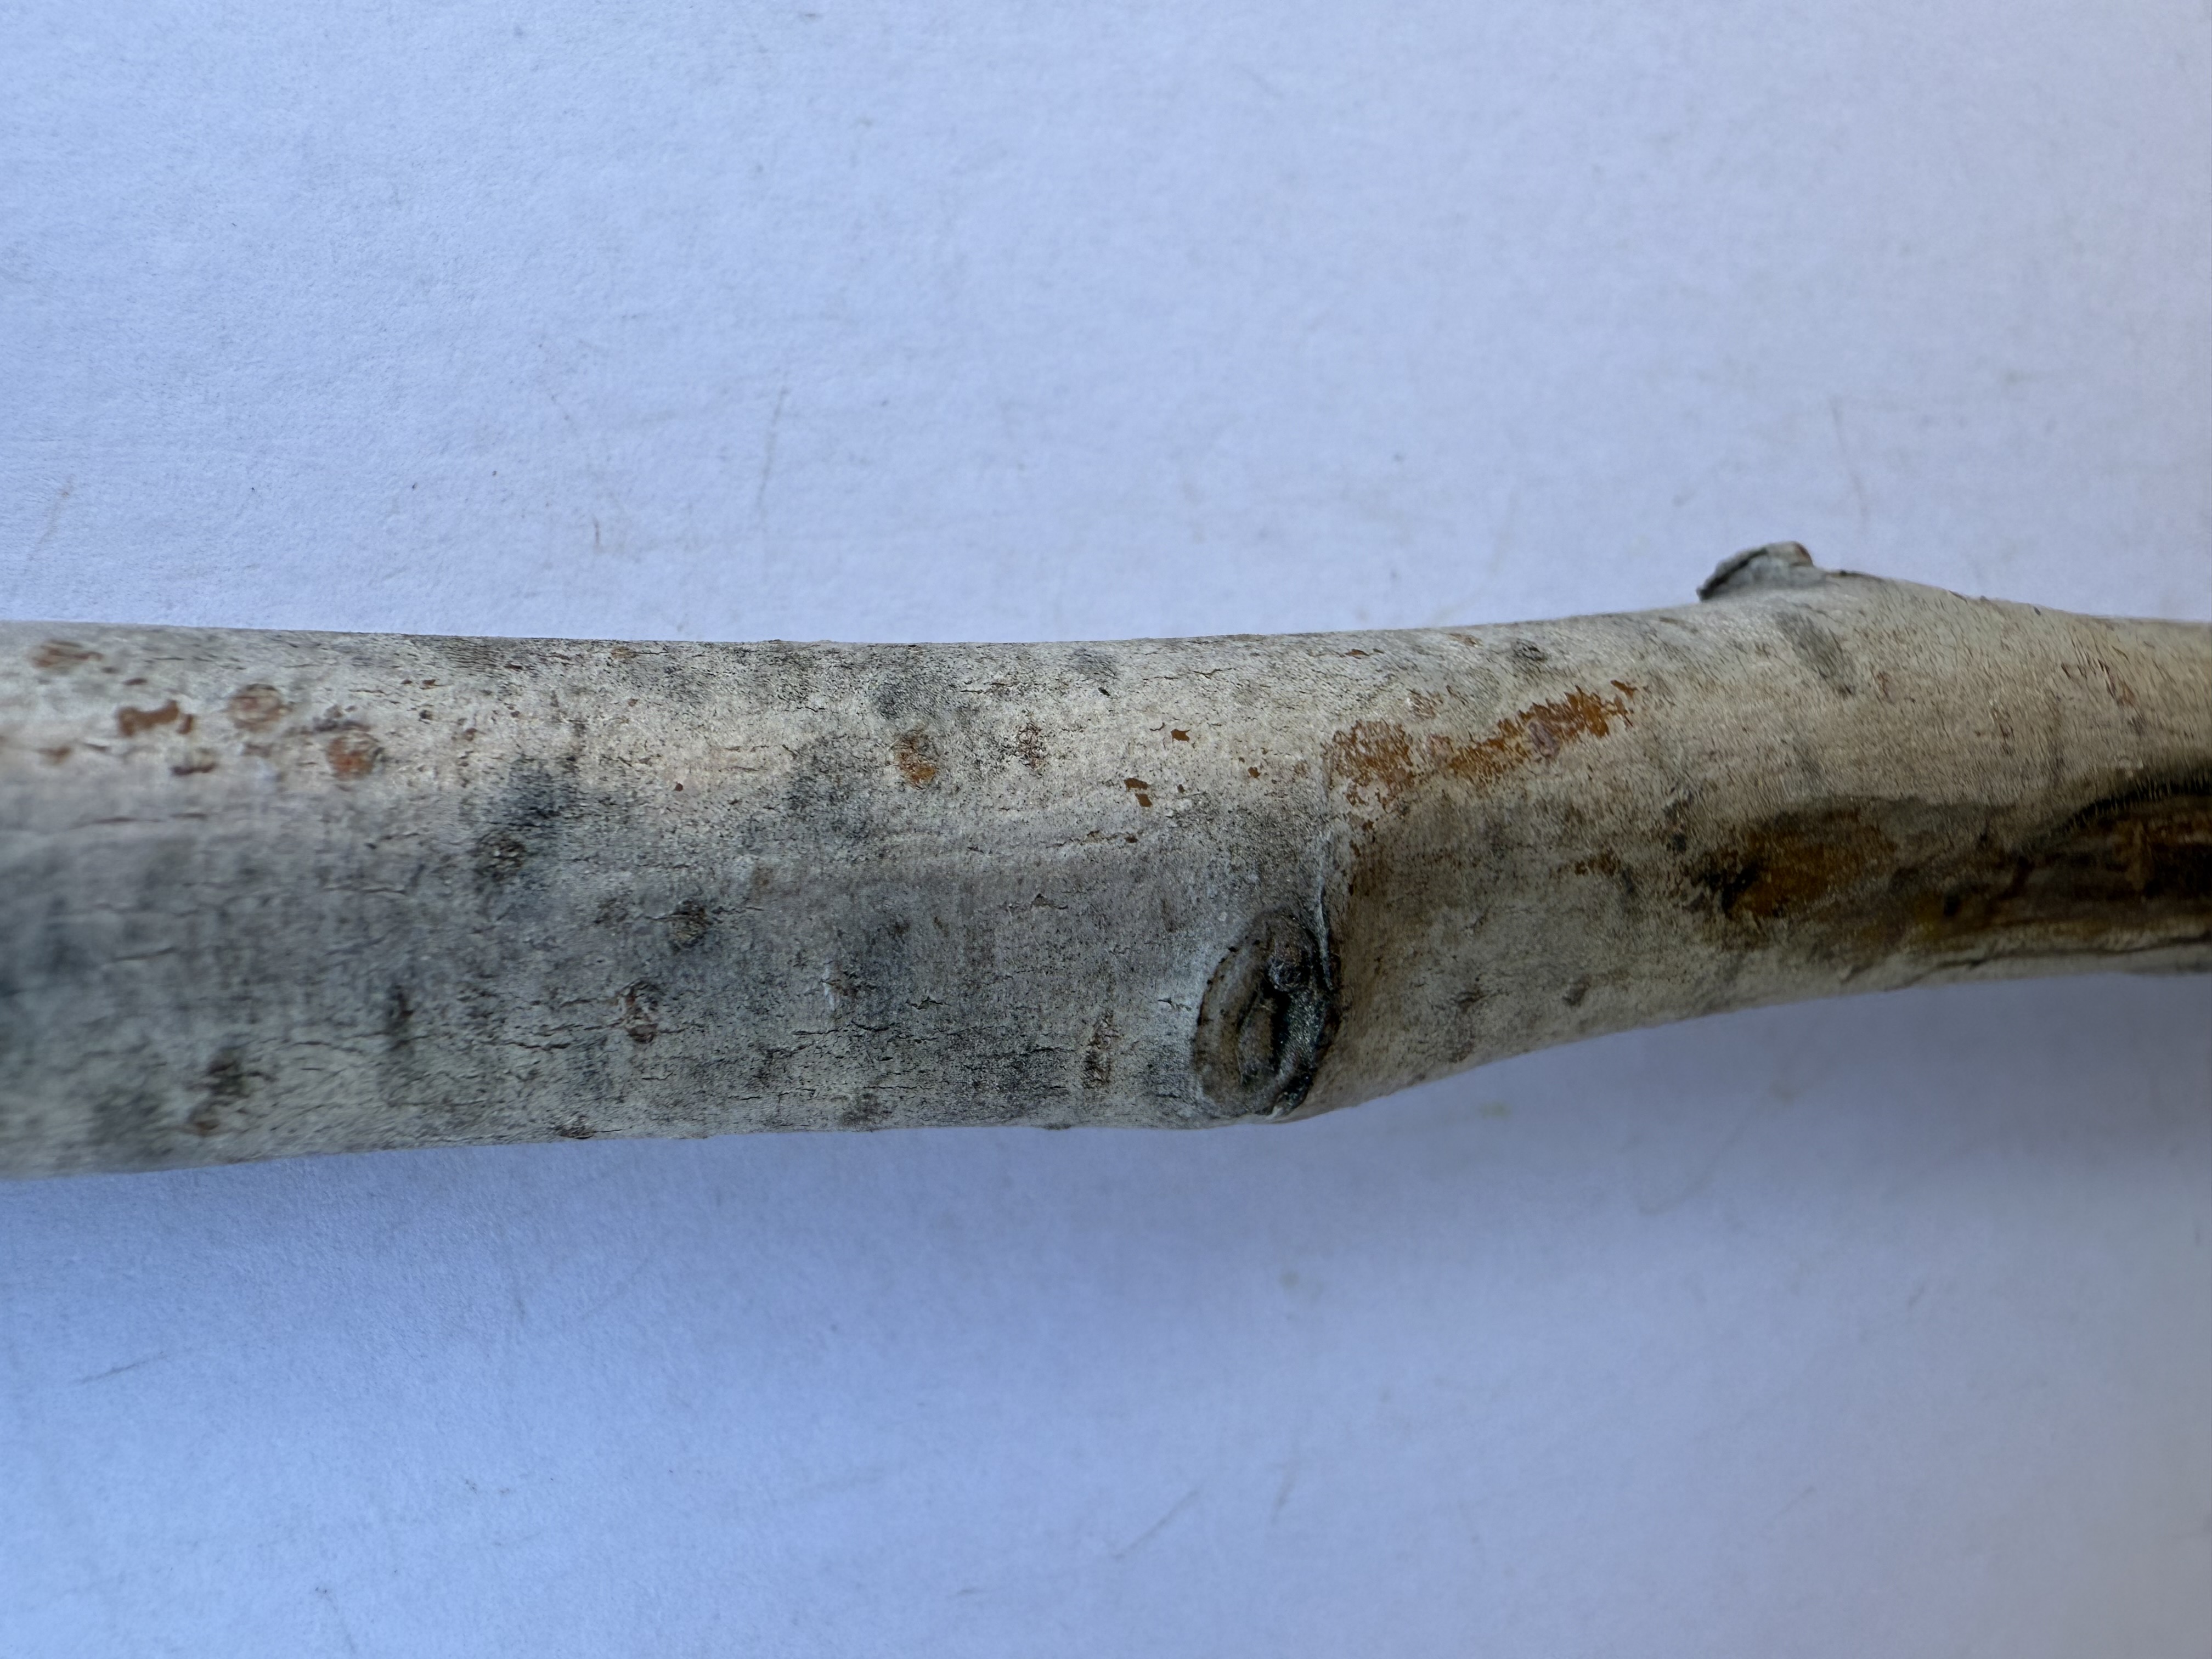
Variety: Kagizman Long Apple